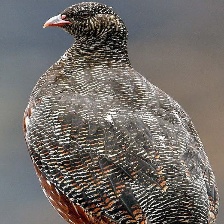
Species: SNOW PARTRIDGE
Scientific name: LERWA LERWA
ImageNet parent category: partridge